Describe the emotion expressed in this image:  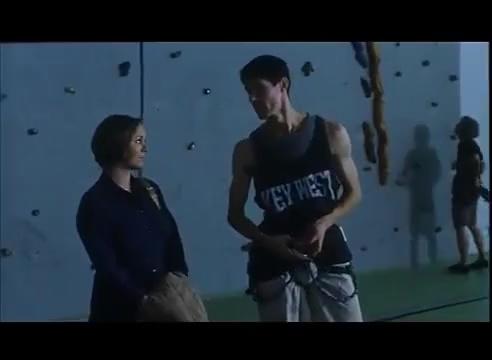
This person displays Suffering, valence and arousal with low intensity.